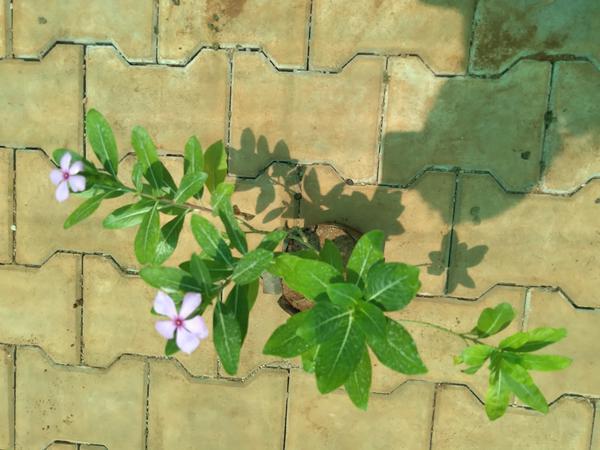
Plant: Nithyapushpa